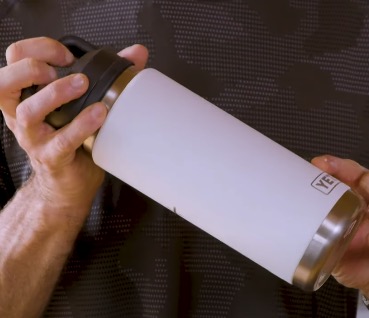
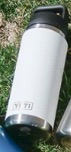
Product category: misc
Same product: yes